49th Street station (BMT Broadway Line)

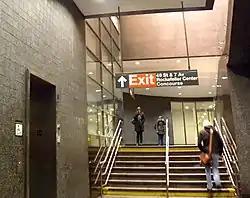
Passageway to Rockefeller Center

There are four sets of platform-level fare controls, with no crossover or crossunder. Each platform has a full-time booth at the north end (49th Street) and a part-time booth at the south end (47th Street). Only the northbound platform is ADA-accessible. An elevator was constructed in conjunction with a new office tower at the northeast corner of West 49th Street and Seventh Avenue. The elevator conceals an out-of-system underground passageway leading to Rockefeller Center and the 47th–50th Streets station on the IND Sixth Avenue Line.